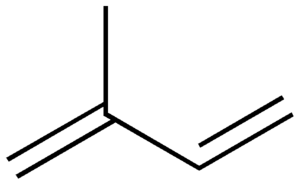
Terpen / Struktur og biosyntese
Isopren.
Terpener er en stor og varieret gruppe af naturligt forekommende kulstofforbindelser, som primært produceres i mange planter, specielt i nåletræer, men også af nogle insekter, som f.eks. svalehalelarver, der udsender terpener, når de er truet. Terpener er hovedbestandelen i harpiks, og i terpentin fremstillet af harpiks. Navnet terpen er afledt af ordet terpentin. Når terpener ændres kemisk, som f.eks. ved oxidation eller omdannelse af kulstofskelettet, kaldes de resulterende forbindelser for terpenoider. Dog bruges ordet terpen af og til som samlebetegnelse for alle terpener og terpenoider.